Ttakchibon

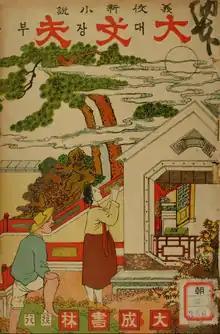
An example of a ttakchibon novel cover

Ttakchibon, which literally means "ddakji novel," was a popular type of book format during the early 1910s, when Korea was under Japanese imperial rule.